369th (Croatian) Infantry Division

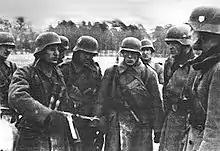
Soldiers of the 369th (Croatian) Infantry Division

The division participated in the first and in the second phase of Operation Weiss in late February and early March 1943. The division was attacked during disembarkment in Banija, even before it was fully developed for fight. Parts of 7th Banija Division attacked its reconnaissance battalion near Kostajnica on 28 December 1942. On 3 January Partisans destroyed two trains near Blinjski Kut, one of which was carrying elements of 369th Division. On 15 January reinforced anti-tank battalion was engaged in fierce combat at Blinja. Even before Operation Weiss started on 20 January, the division already had suffered 51 dead, 99 wounded and 8 missing.